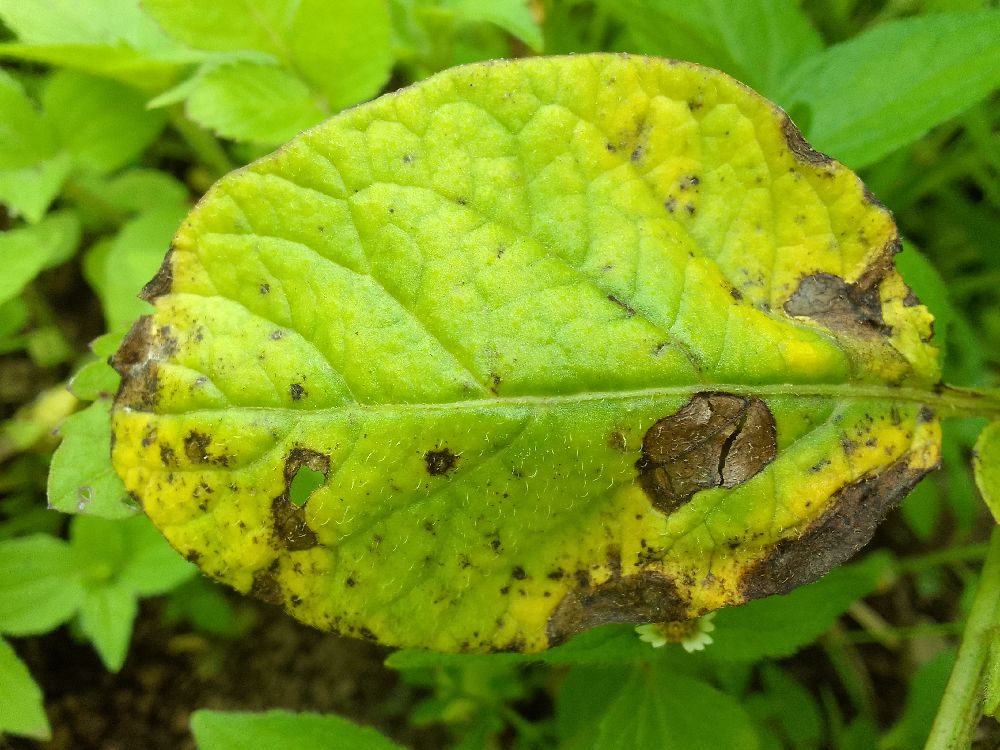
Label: Early blight